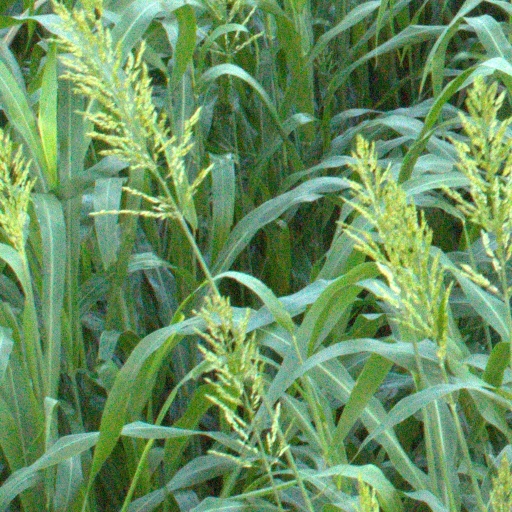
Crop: sorghum